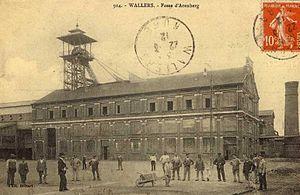
La fosse Arenberg de la Compagnie des mines d'Anzin était un charbonnage du bassin minier du Nord-Pas-de-Calais constitué de trois puits (dont un double compartimenté) situé à Wallers, Nord, Nord-Pas-de-Calais, France. La fosse Arenberg est classée aux monuments historiques le 22 février 2010, le périmètre de classement et d'inscription datant de 1992 ayant été étendu. Elle est également inscrite sur la liste du patrimoine mondial de l'Unesco le 30 juin 2012 et y constitue en partie le site no 15. Français
La fosse Arenberg ou Auguste d'Arenberg de la Compagnie des mines d'Anzin est un ancien charbonnage du bassin minier du Nord-Pas-de-Calais, situé à Wallers. Les puits Arenberg nᵒˢ 1 et 2 sont commencés en 1900 au nord-est de la commune, dans une partie encore inexploitée de la concession d'Anzin. Le puits nᵒ 1 est un puits d'extraction, le nᵒ 2 un puits d'aérage. La fosse commence à extraire en juin 1903, elle est baptisée en l'honneur d'Auguste Louis Albéric d'Arenberg, administrateur de la Compagnie d'Anzin. Très vite, elle devient un des sièges d'extraction les plus importants de la compagnie. Des cités, avec écoles, école ménagère, église, salle des fêtes... sont édifiées autour de la fosse. En 1936, le puits nᵒ 1 est doté d'un nouveau chevalement qui surplombe l'ancien. Le terril conique nᵒ 160, Arenberg, prend de la hauteur.
Auguste Louis Albéric d'Arenberg, né le 15 septembre 1837 à Paris et mort le 24 janvier 1924 dans la même commune, 2ᵉ duc français d'Arenberg, est un gentilhomme français, qui a été homme d'affaires et homme politique français, issu d'une famille d'origine allemande des XVIIIᵉ et XIXᵉ siècles. Administrateur de la Compagnie des mines d'Anzin, la fosse Arenberg a été baptisée en son honneur.